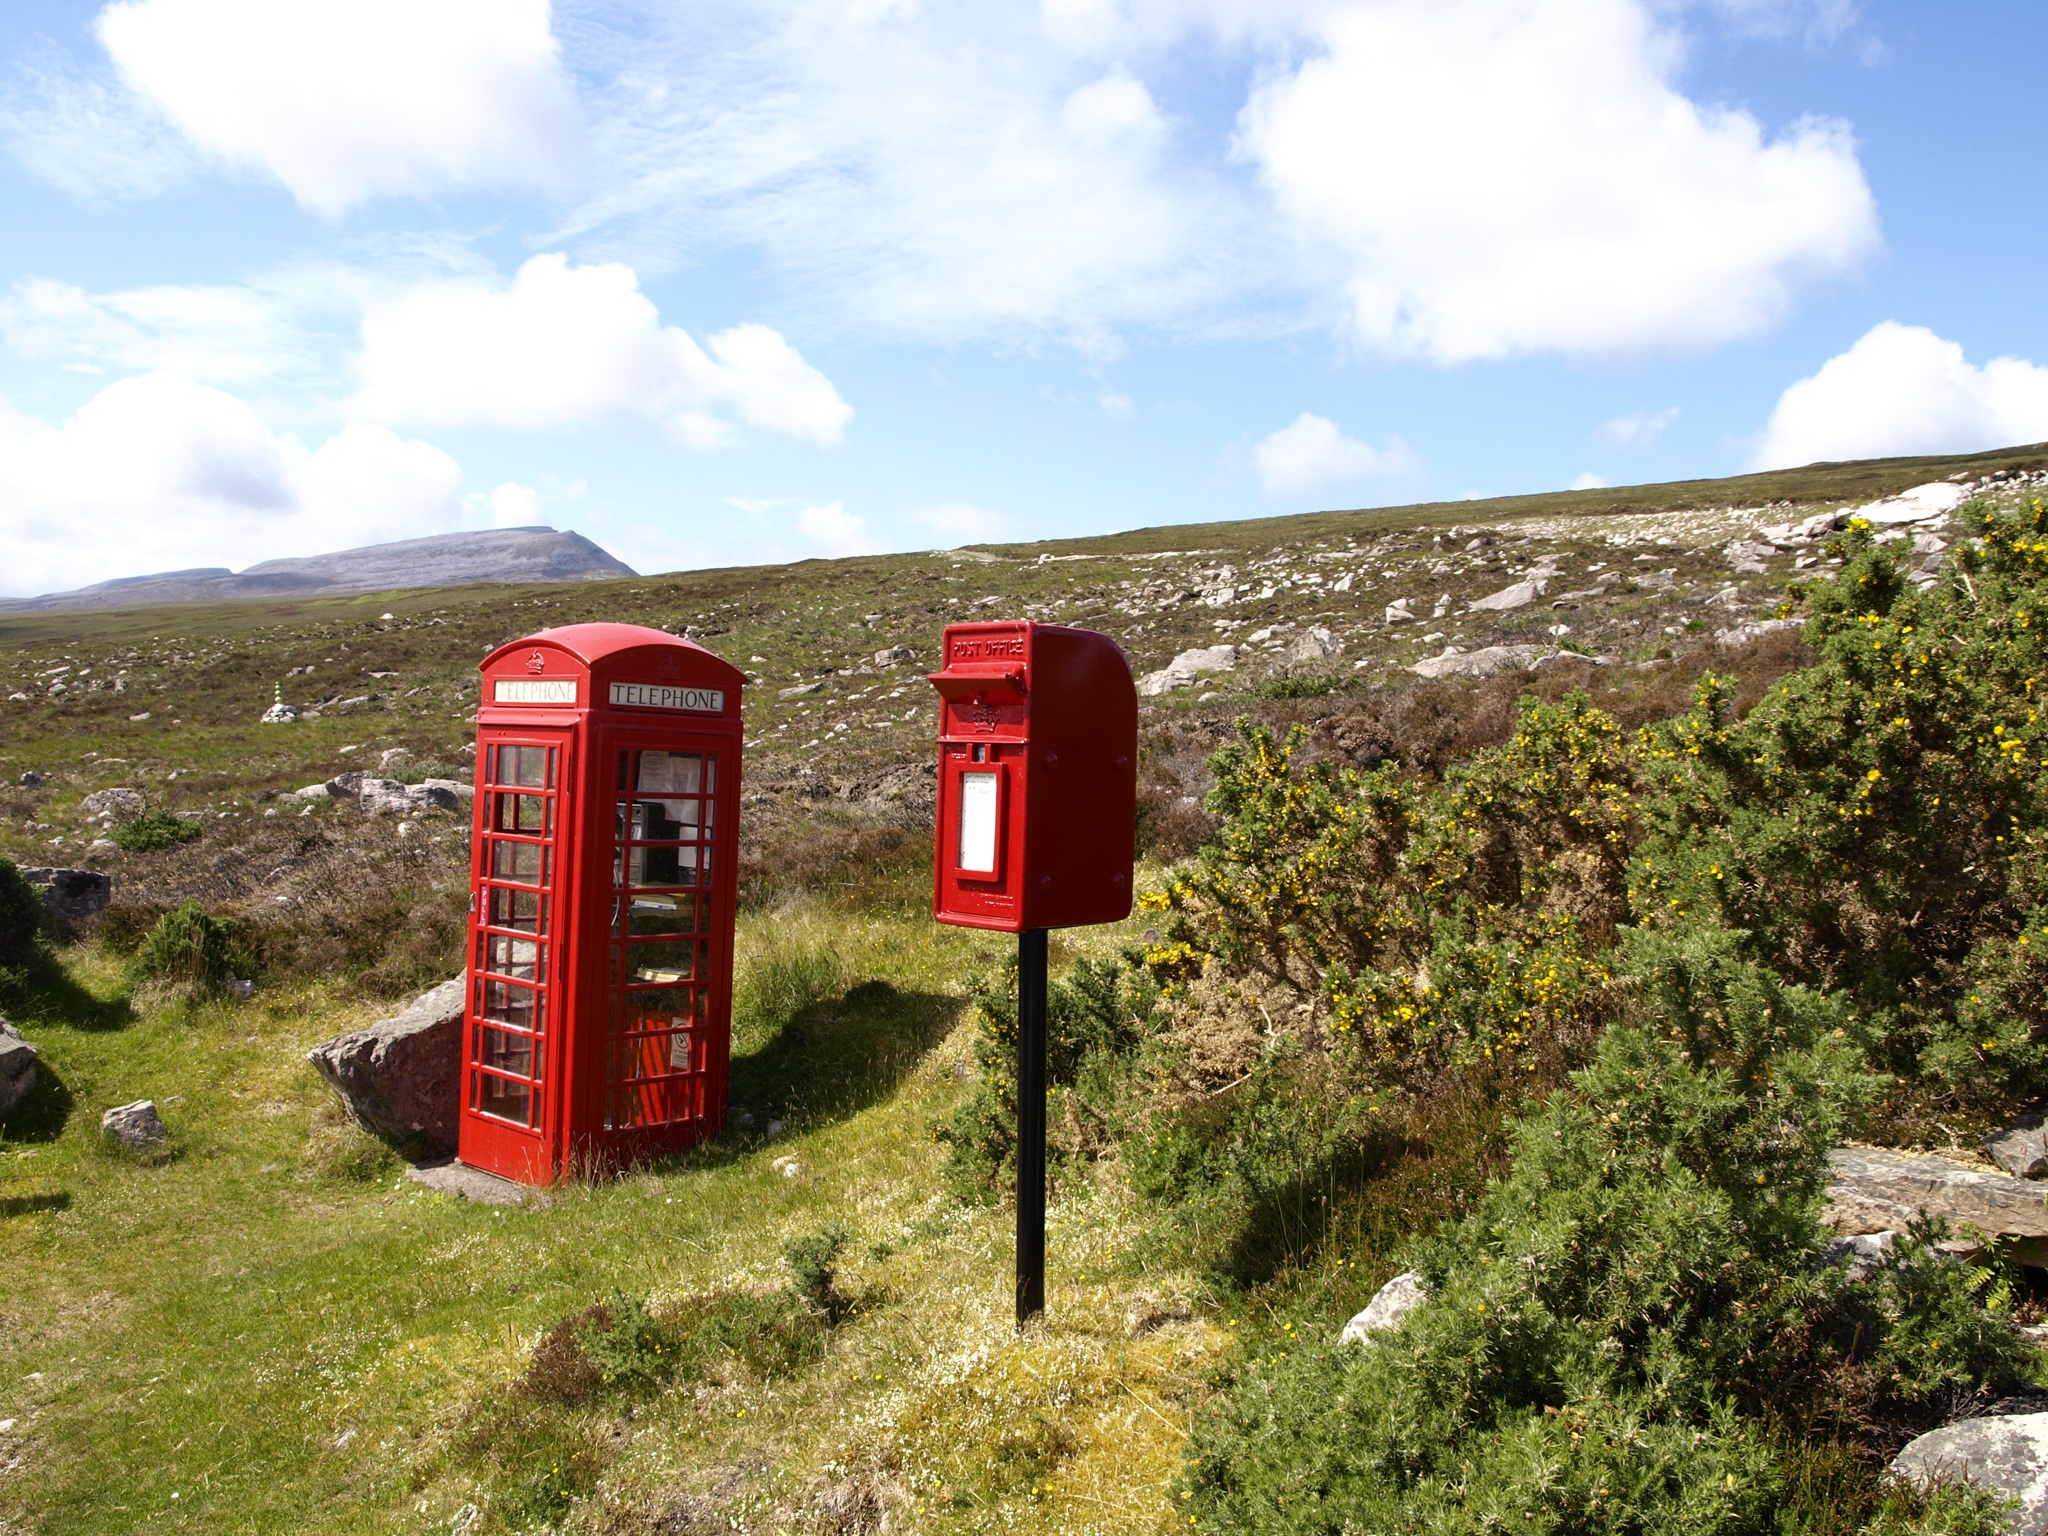
landscape, mountain, trail, red, mailbox, scotland, united kingdom, phone booth, highlands and islands, a838, hole erboll